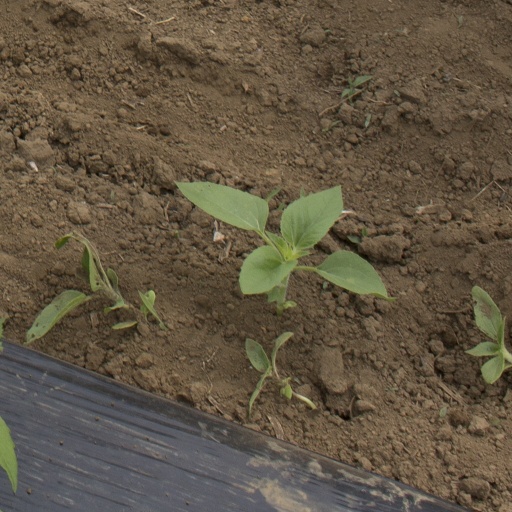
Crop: Jerusalem artichoke